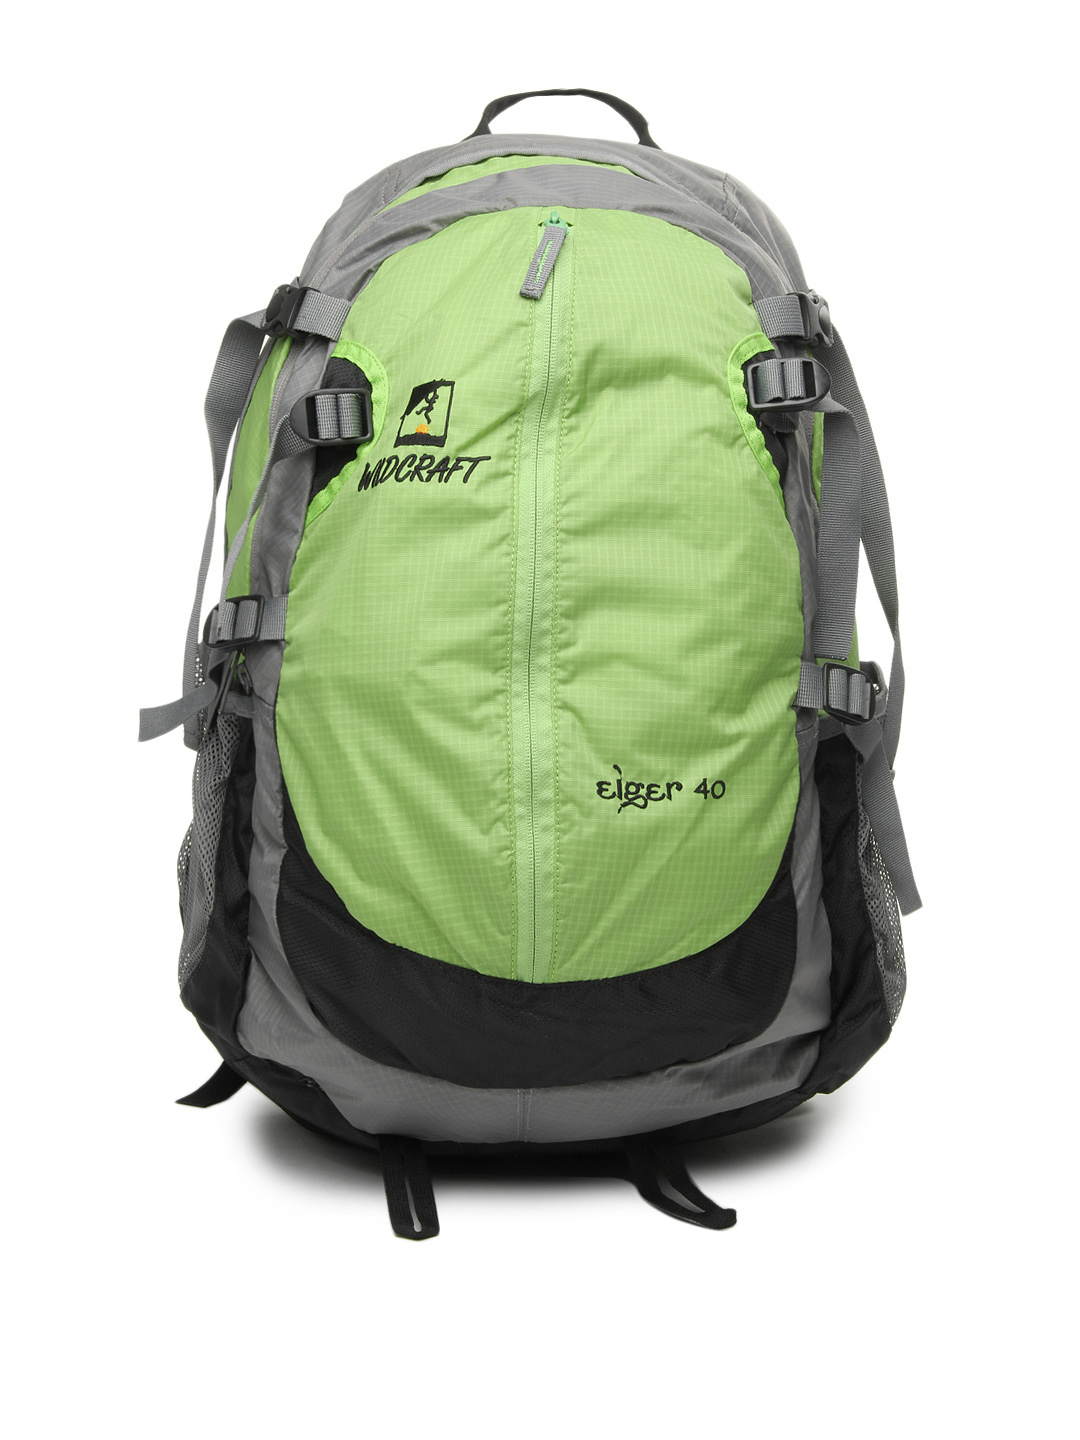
Wildcraft Unisex Green & Grey Eiger Backpack
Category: Accessories / Bags / Backpacks
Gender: Unisex
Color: Green
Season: Winter 2015
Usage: Casual